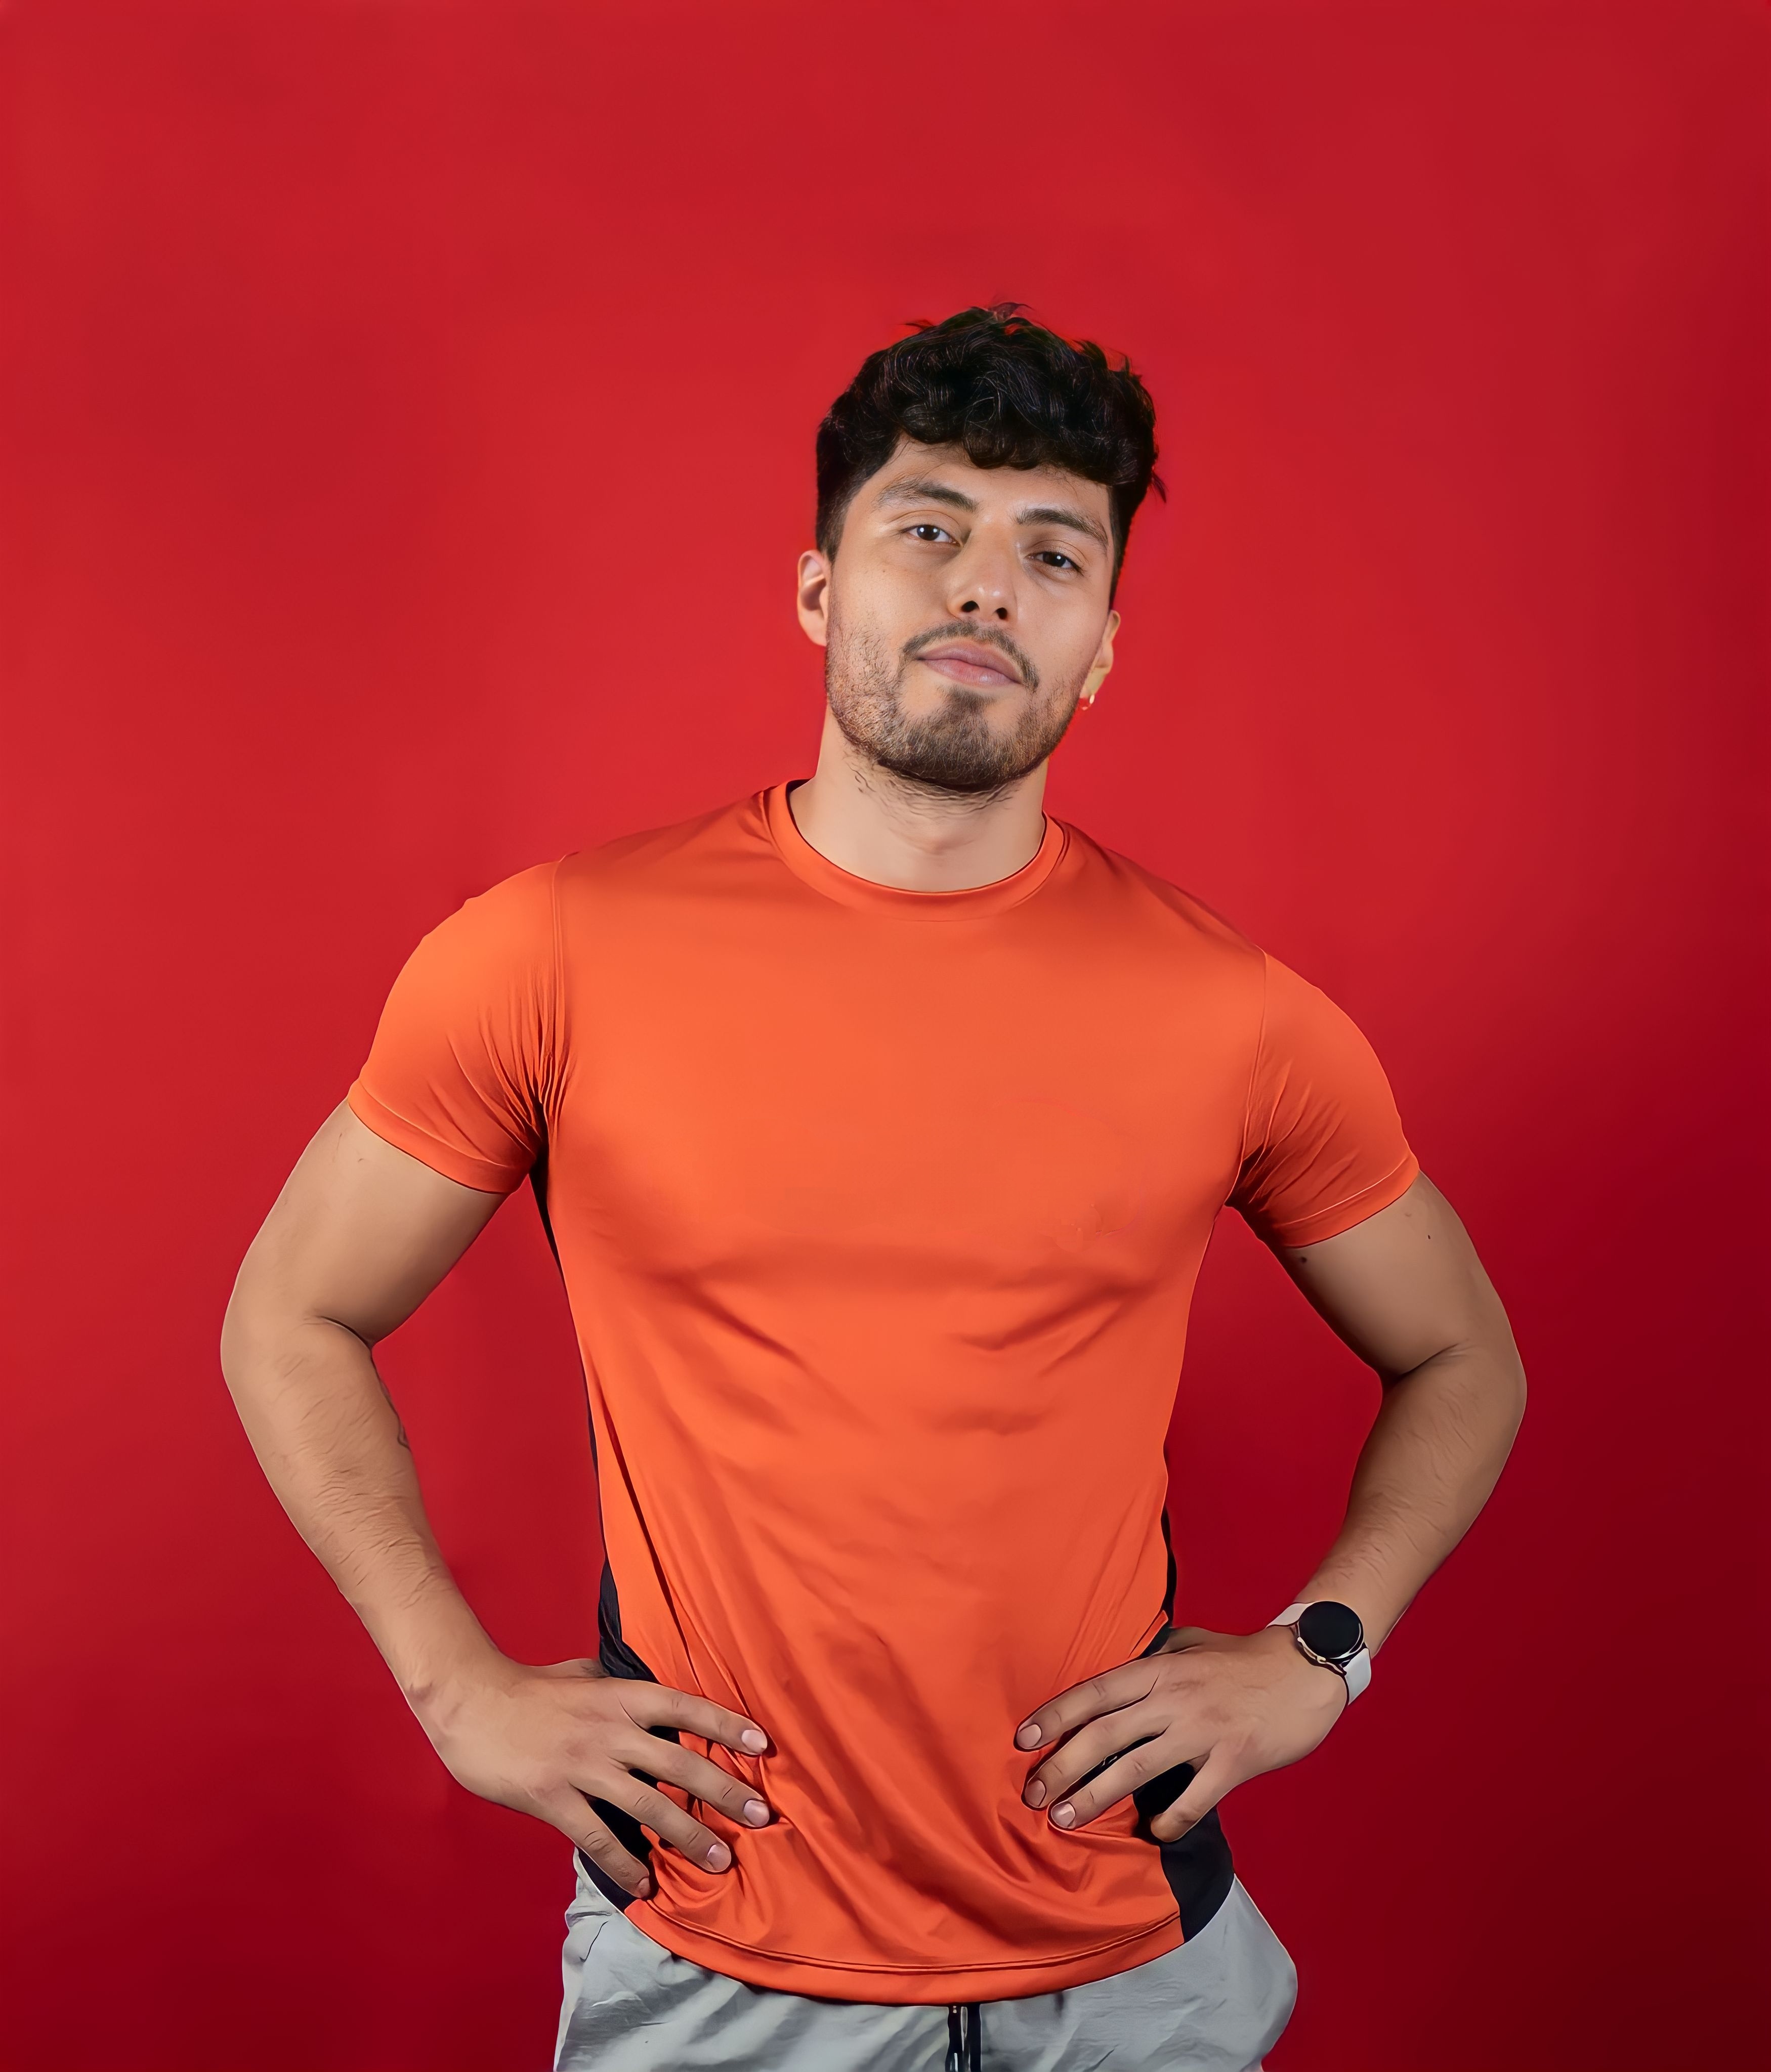
man, clothing, watch, arm, muscle, stomach, neck, sleeve, gesture, collar, waist, beard, elbow, chest, jersey, flash photography, sportswear, knee, thigh, trunk, t shirt, fashion design, electric blue, magenta, wrist, peach, abdomen, facial hair, human leg, pocket, active shirt, thumb, belt, top, moustache, fashion model, flesh, photo shoot, sitting